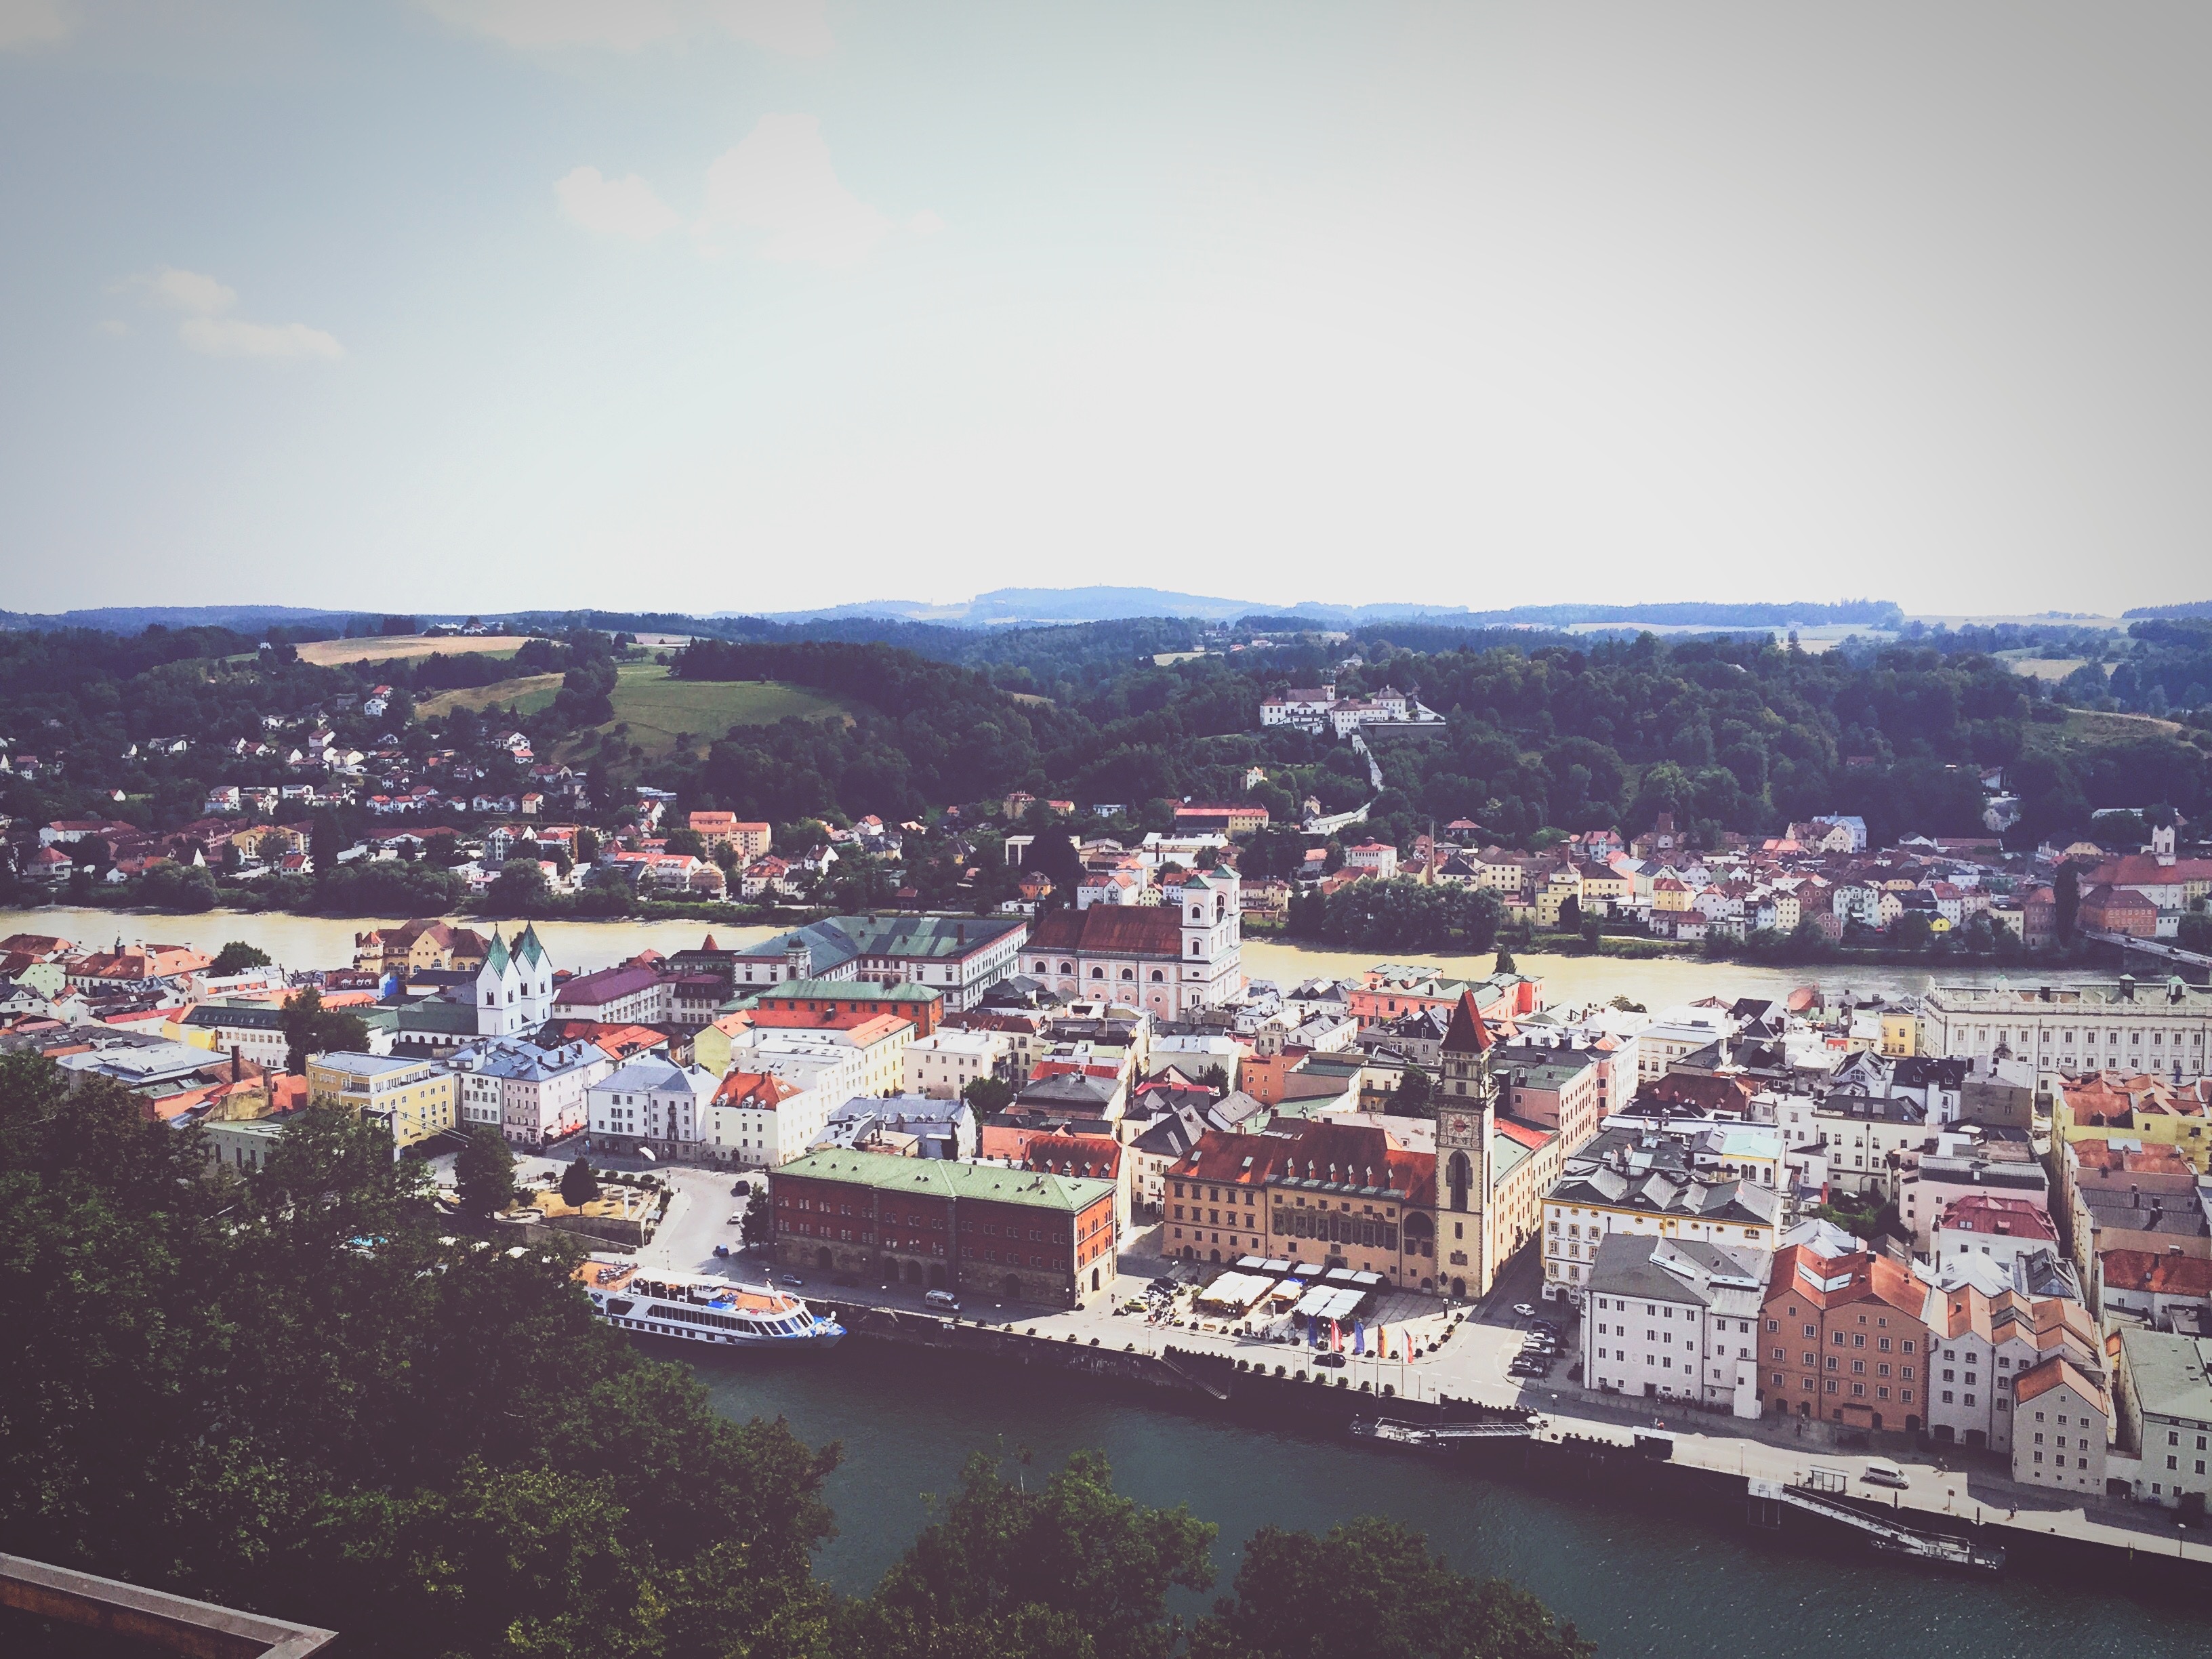
sea, skyline, photography, town, city, cityscape, panorama, port, aerial photography, human settlement, atmosphere of earth